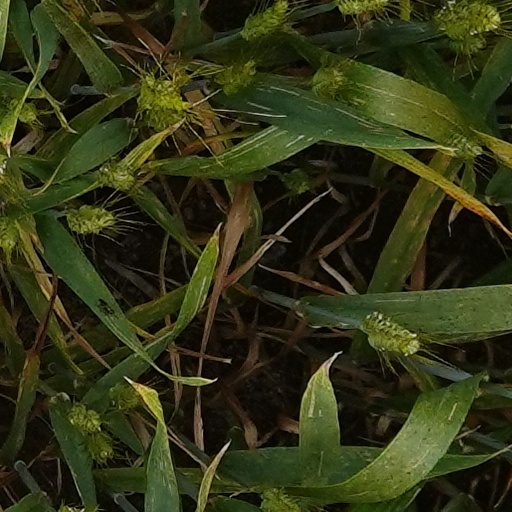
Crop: wheat